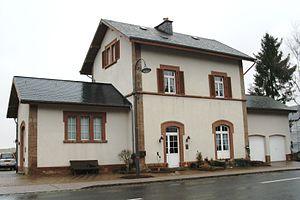
La gare de Wilwerdange était une gare ferroviaire luxembourgeoise de la Vennbahn, située au village de Wilwerdange sur le territoire de la commune de Troisvierges, dans le canton de Clervaux.